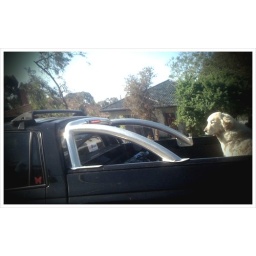
It's a dog and it's in a ute and it's cute